Jeanne L'Strange Cappel

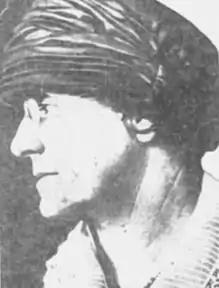
Jeanne S. Cappel, from a 1926 newspaper

Jeanne L'Strange Cappel (May 10, 1873 – September 27, 1949), also known as Jennie Strange Rolson, Wa-be-no O-pee-chee, and Wabena Opechee, was an American writer, educator, and clubwoman, author of "Chippewa Tales" (1928).